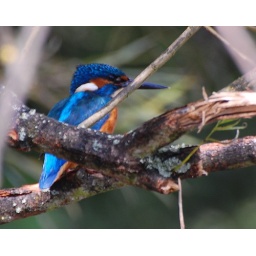
Not brilliant quality but I was really thrilled when I spotted this beautiful bird by the canal